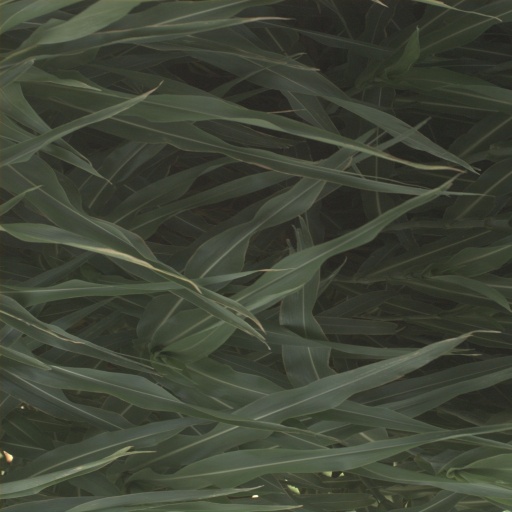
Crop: sorghum